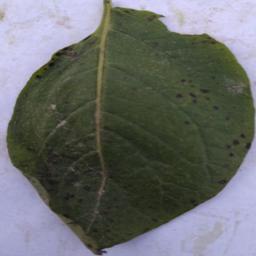
Etiqueta: Tizon_Temprano